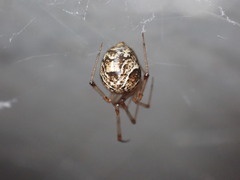
Species: Parasteatoda_tepidariorum